Alupka

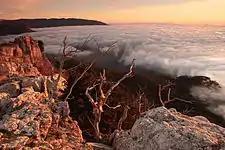
Dawn in the Ai-Petri Yaila nature reserve

Alupka is located at the foot of the 1234 meter Ai-Petri (St Peter) Mount of the Crimean Mountains chain. Since 1987, a three kilometer Gondola lift, one of the longest in Europe and split into two stages, carries passengers to and from the mountain, providing visitors with excellent views of the surrounding area and the Black Sea.